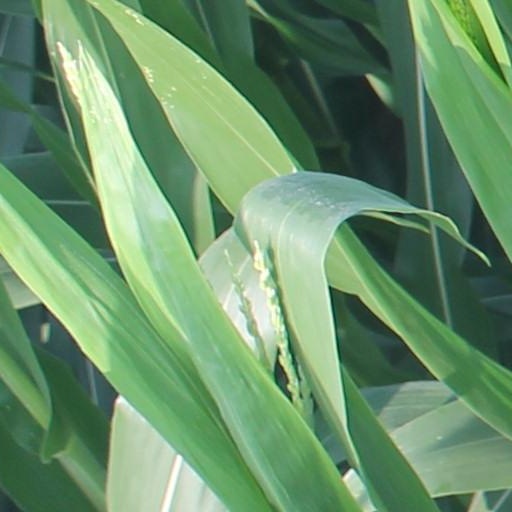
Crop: maize; corn